Ralph (New Horizons)

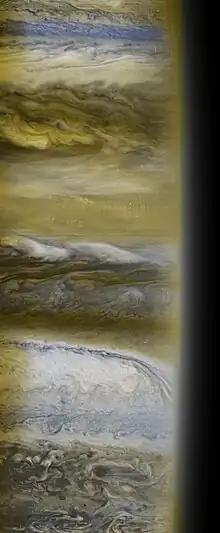
Composite image from Ralph-MVIC of Jupiter

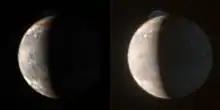
Ralph's MVIC-channel image of Jupiter's moon Io

Ralph is a science instrument aboard the robotic "New Horizons" spacecraft, which was launched in 2006. Ralph is a visible and infrared imager and spectrometer to provide maps of relevant astronomical targets based on data from that hardware. Ralph has two major subinstruments, LEISA and MVIC. MVIC stands for "Multispectral Visible Imaging Camera" and is a color imaging device, while LEISA originally stood for "Linear Etalon Imaging Spectral Array" and is an infrared imaging spectrometer for spaceflight. LEISA observes 250 discrete wavelengths of infrared light from 1.25 to 2.5 micrometers. MVIC is a pushbroom scanner type of design with seven channels, including red, blue, near-infrared (NIR), and methane.